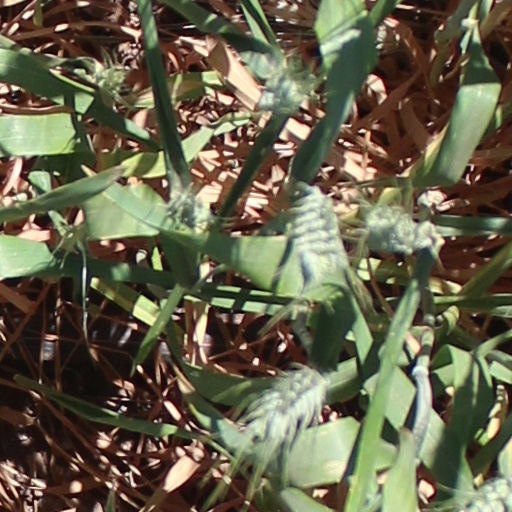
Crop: wheat